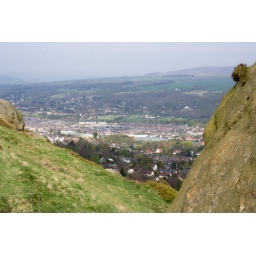
View of Ilkley town framed by the grassy bank and the rock face